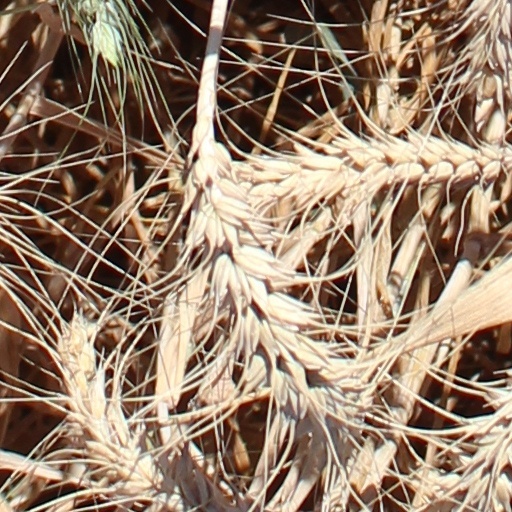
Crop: wheat